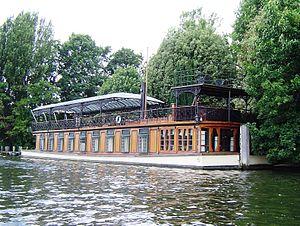
A Momentary Lapse of Reason est le treizième album studio du groupe rock progressif britannique Pink Floyd, paru en septembre 1987.
Le bateau Astoria, construit en 1911 pour l'imprésario Fred Karno, est amarré sur la Tamise, près du château de Hampton Court. Il a été dessiné de façon qu'il puisse accueillir un orchestre complet de 90 personnes sur le pont. Il a été racheté en 1986 par David Gilmour, guitariste de Pink Floyd et a été converti en studio d'enregistrement. À cette époque, Gilmour est à la recherche d'espaces éclairés et ouverts pour enregistrer.